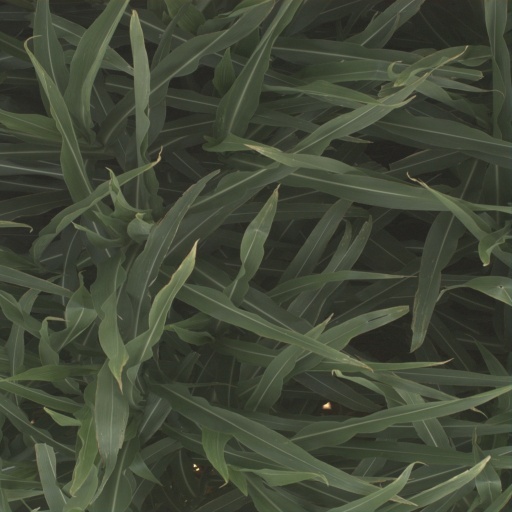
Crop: sorghum